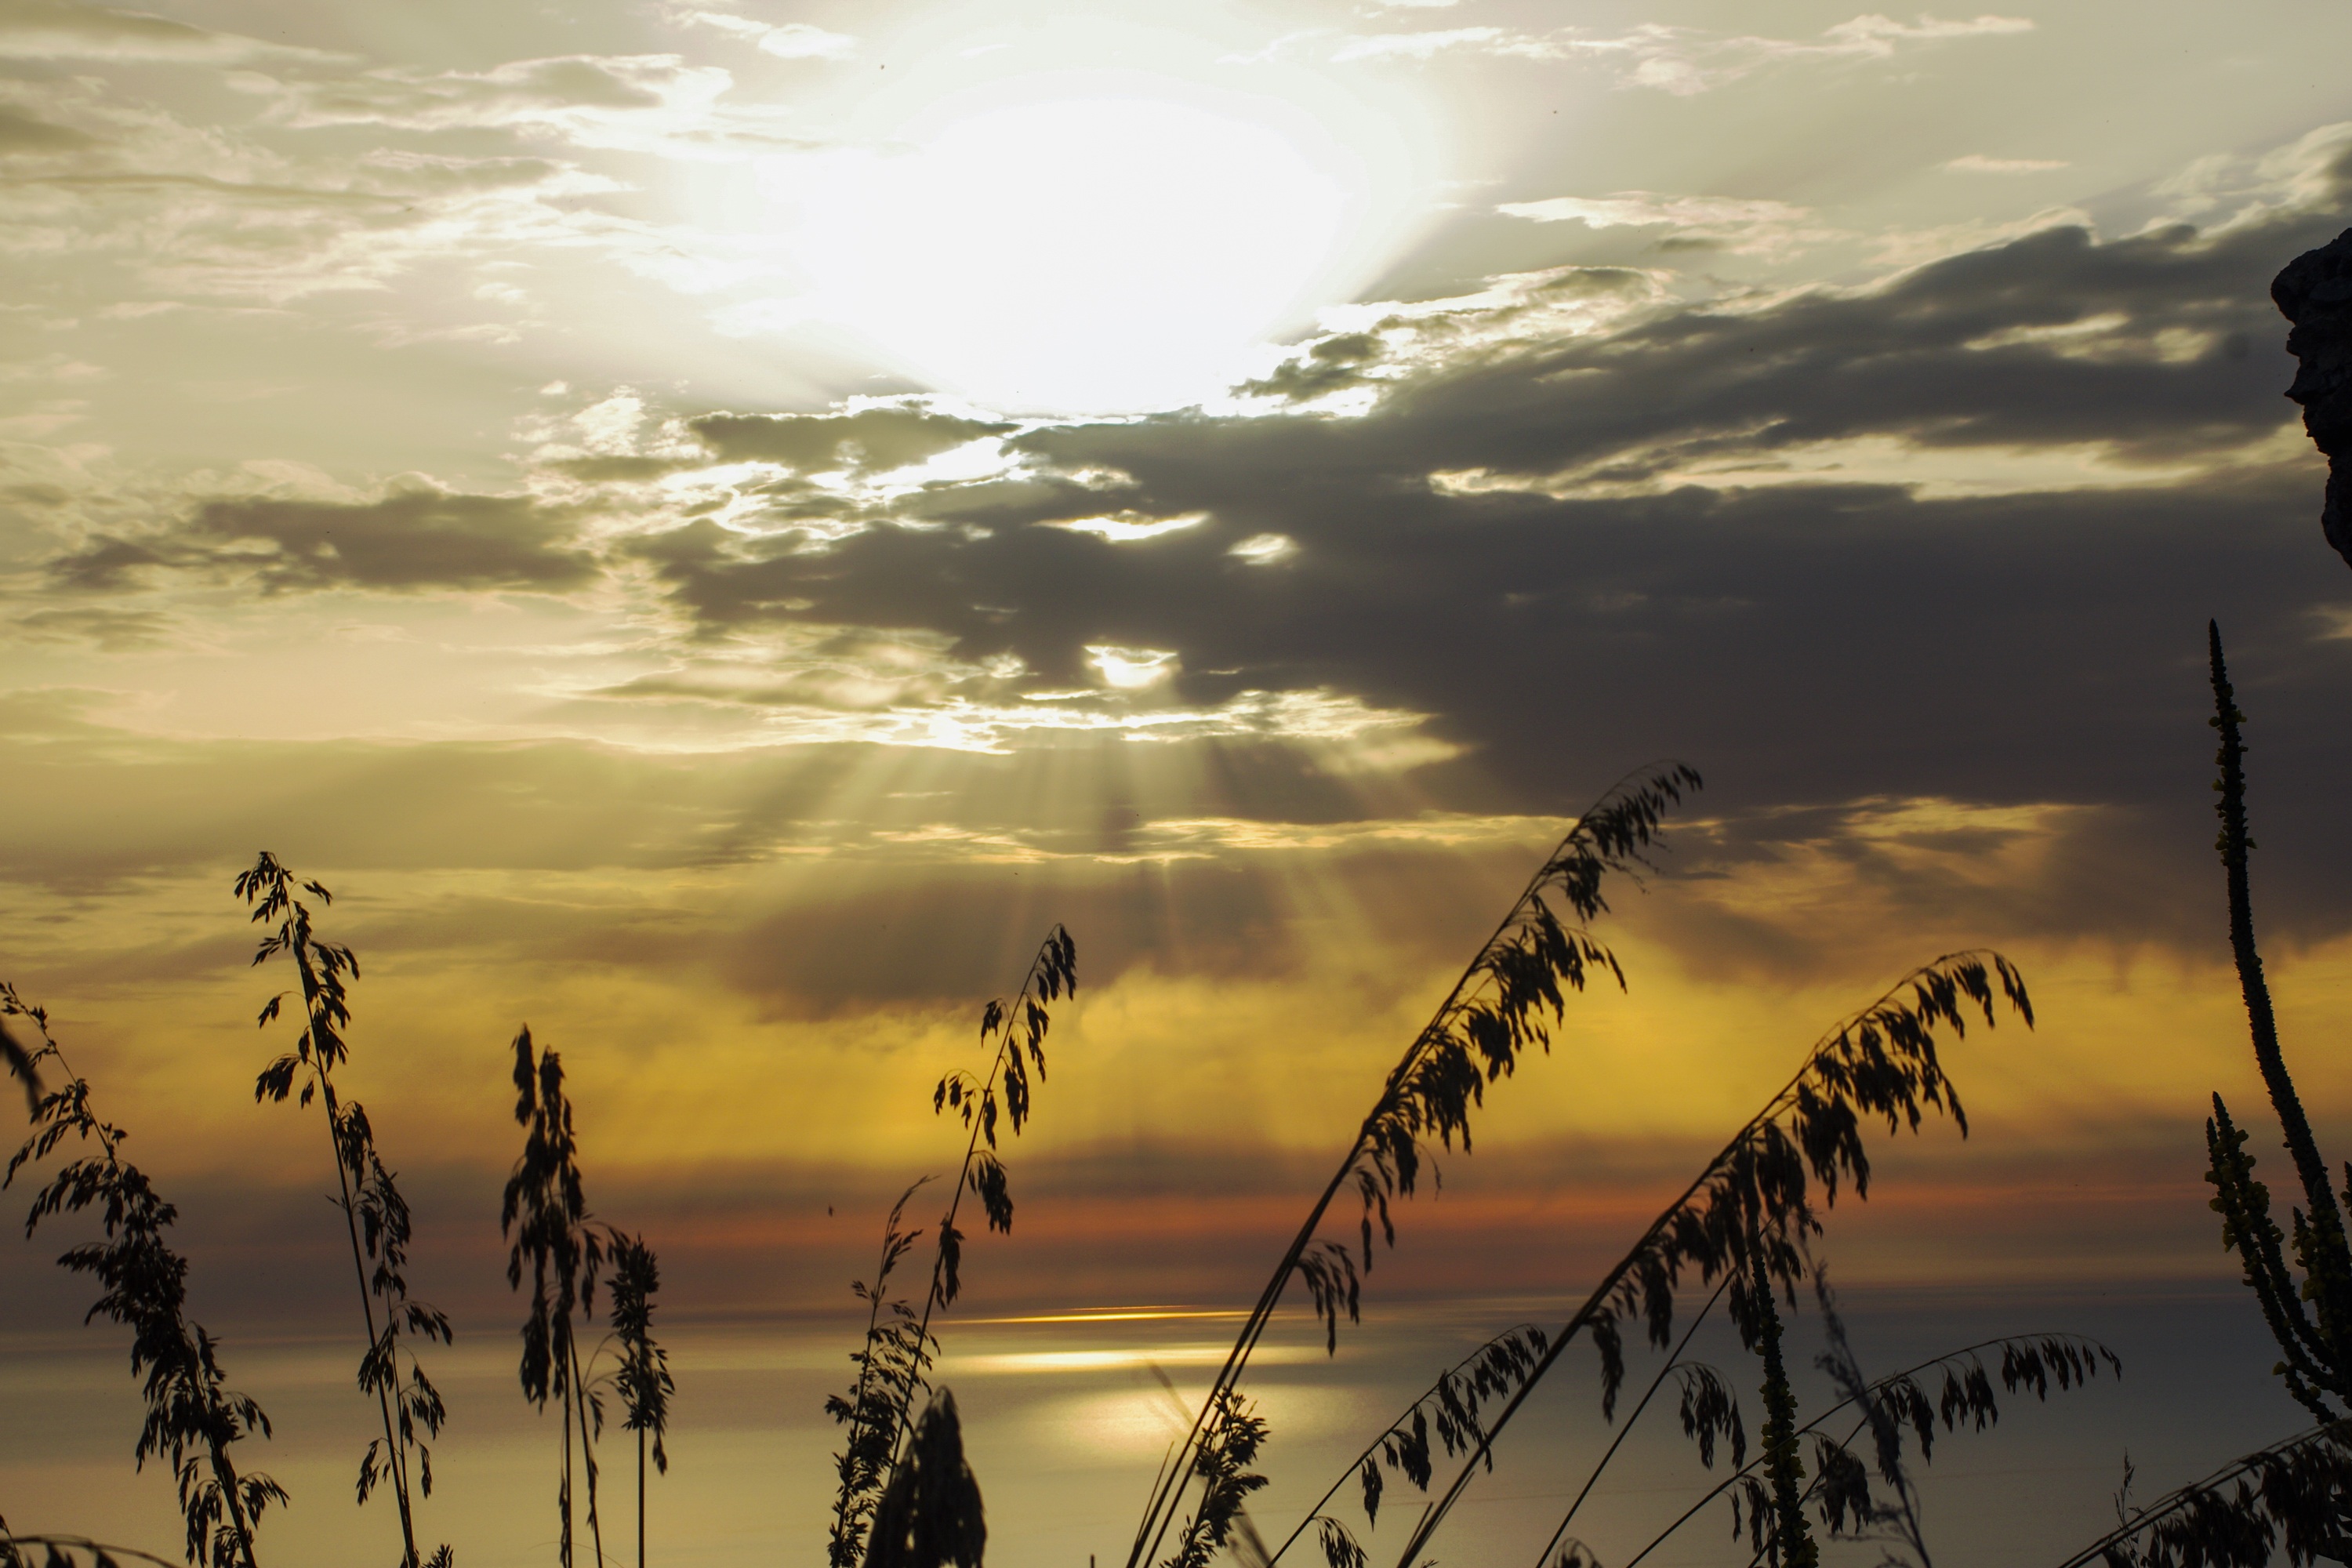
landscape, sea, tree, nature, grass, horizon, light, cloud, sky, sun, sunrise, sunset, field, prairie, sunlight, morning, wind, dawn, summer, dusk, evening, italy, savanna, calabria, cirella, sunset over the sea, atmospheric phenomenon, grass family